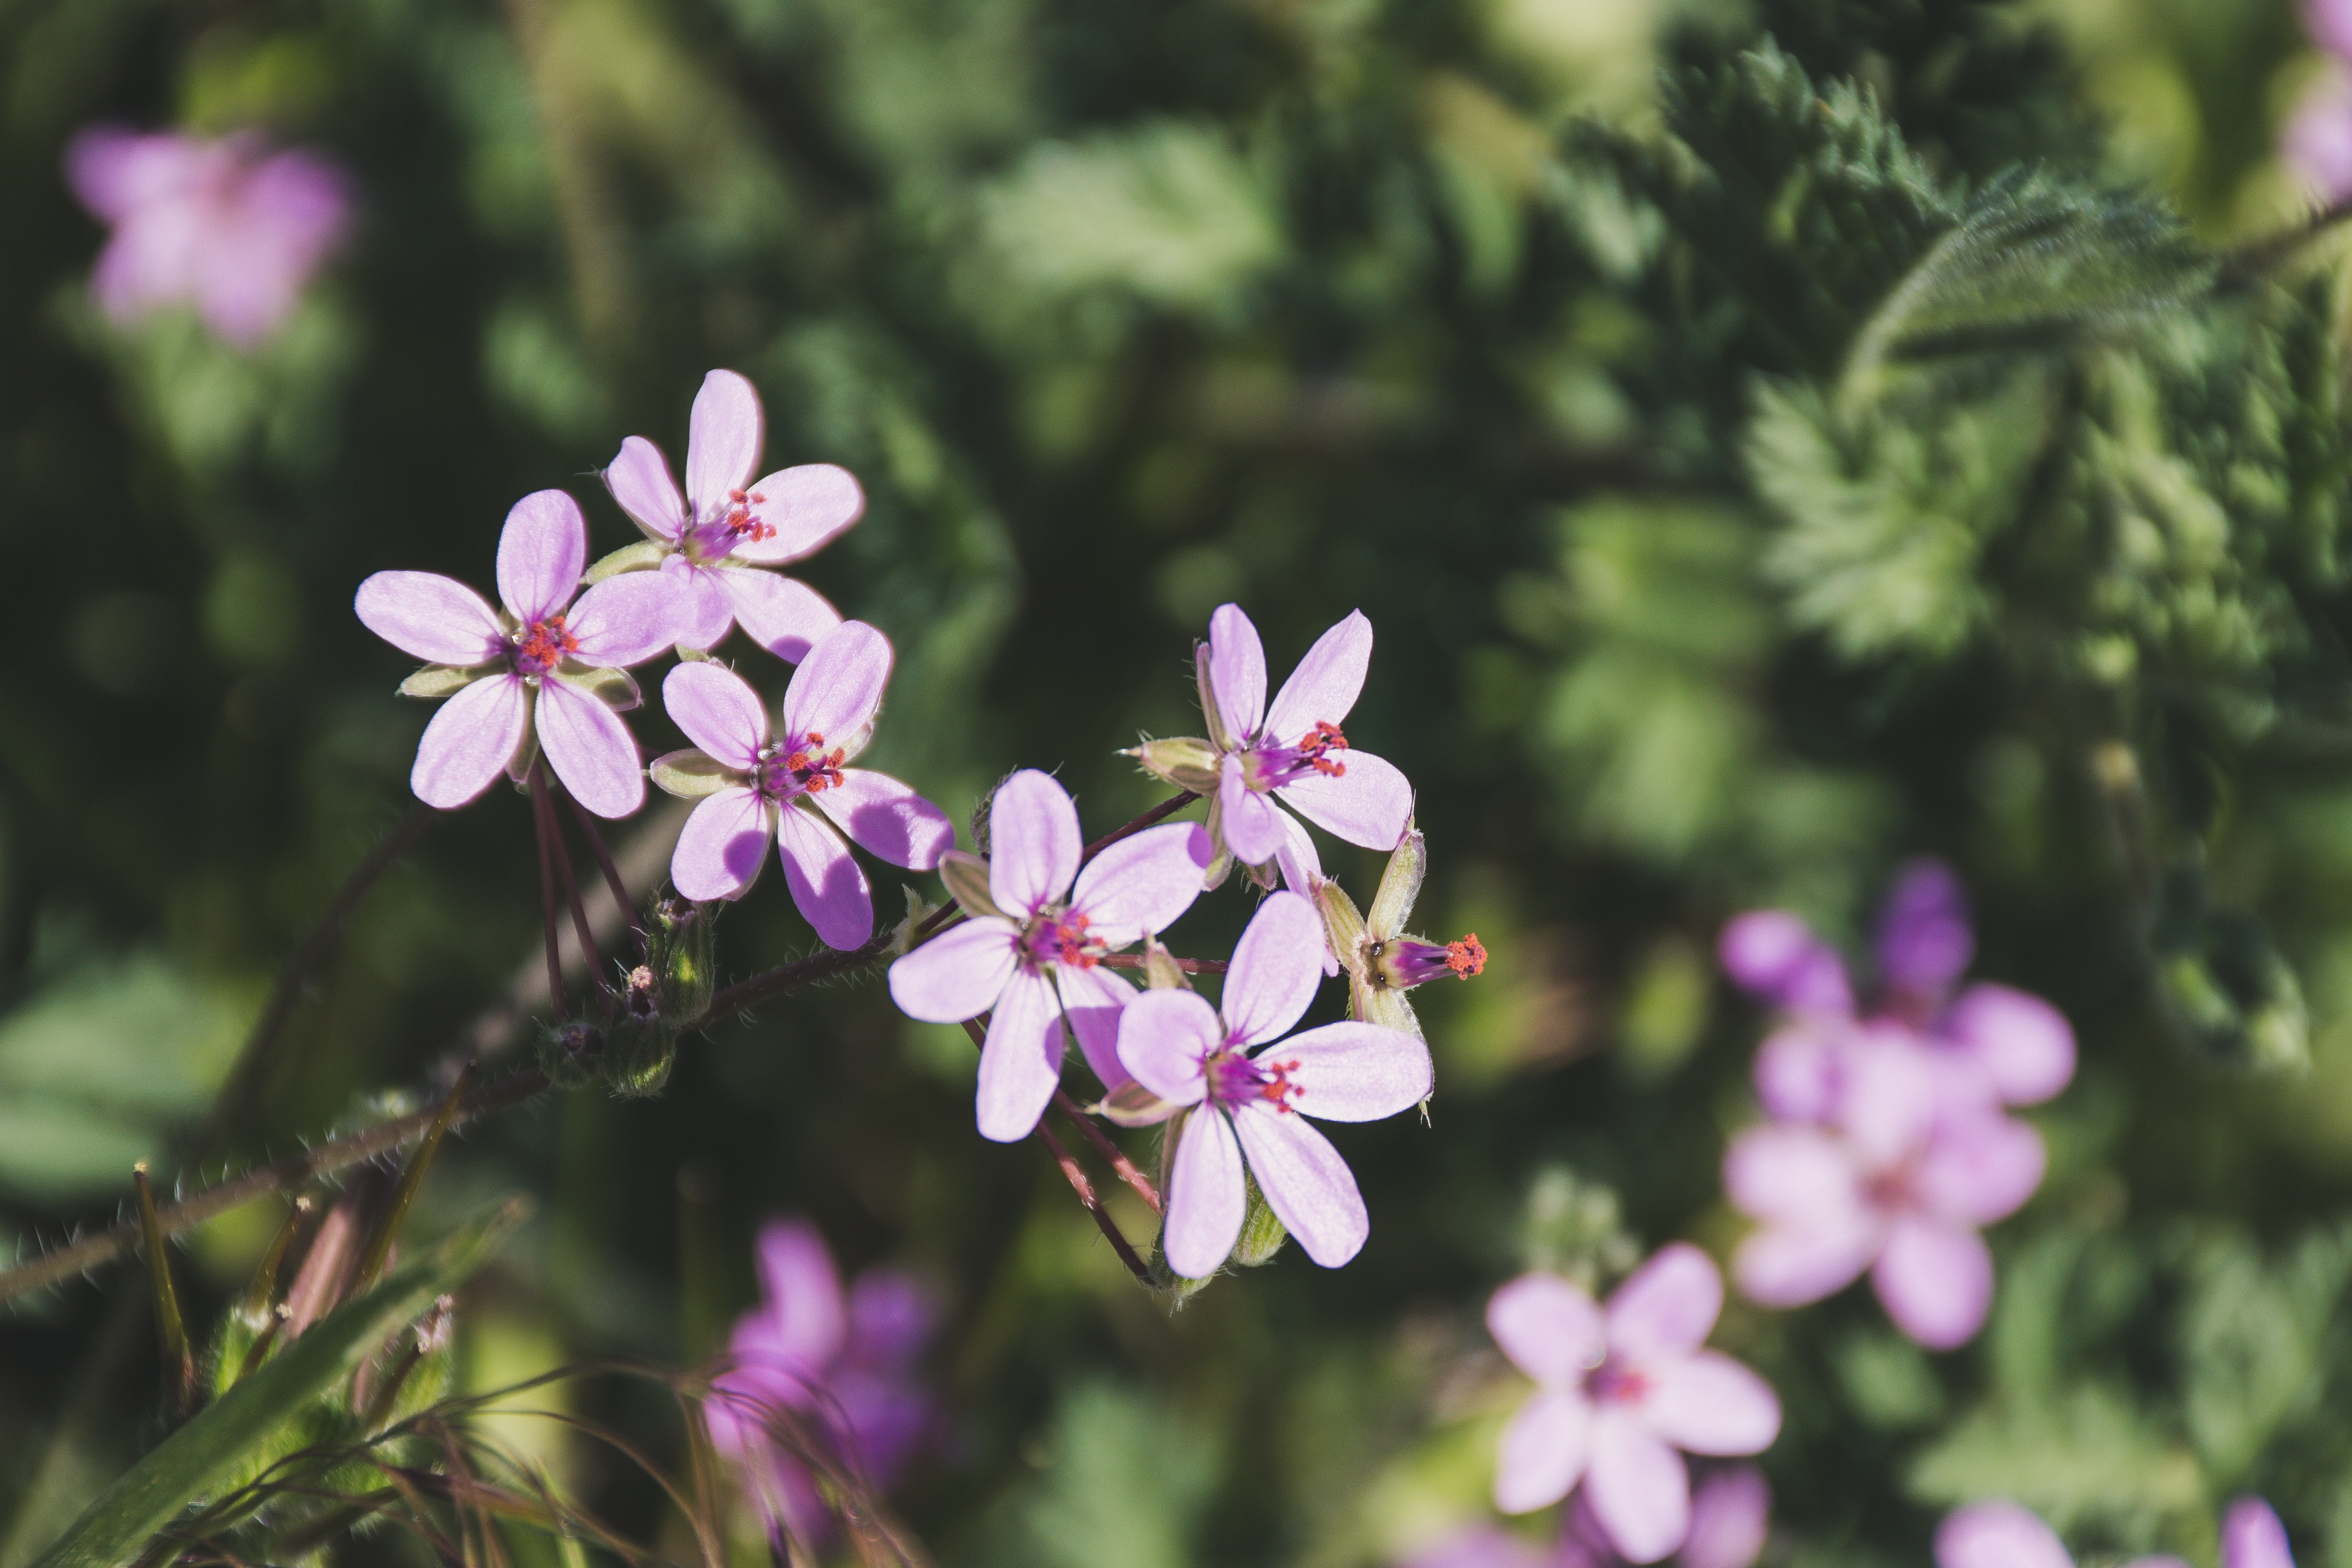
flower, flowering plant, plant, petal, pink, spring, botany, lilac, Dame s rocket, wildflower, centaurium, photography, branch, blossom, dianthus, pink family, groundcover, wood sorrel family, geraniaceae, plant stem, geranium, catchfly, perennial plant, daphne